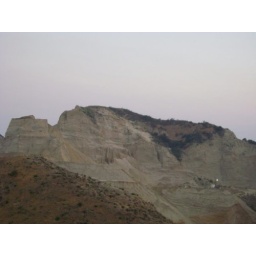
used to be under the ocean floor